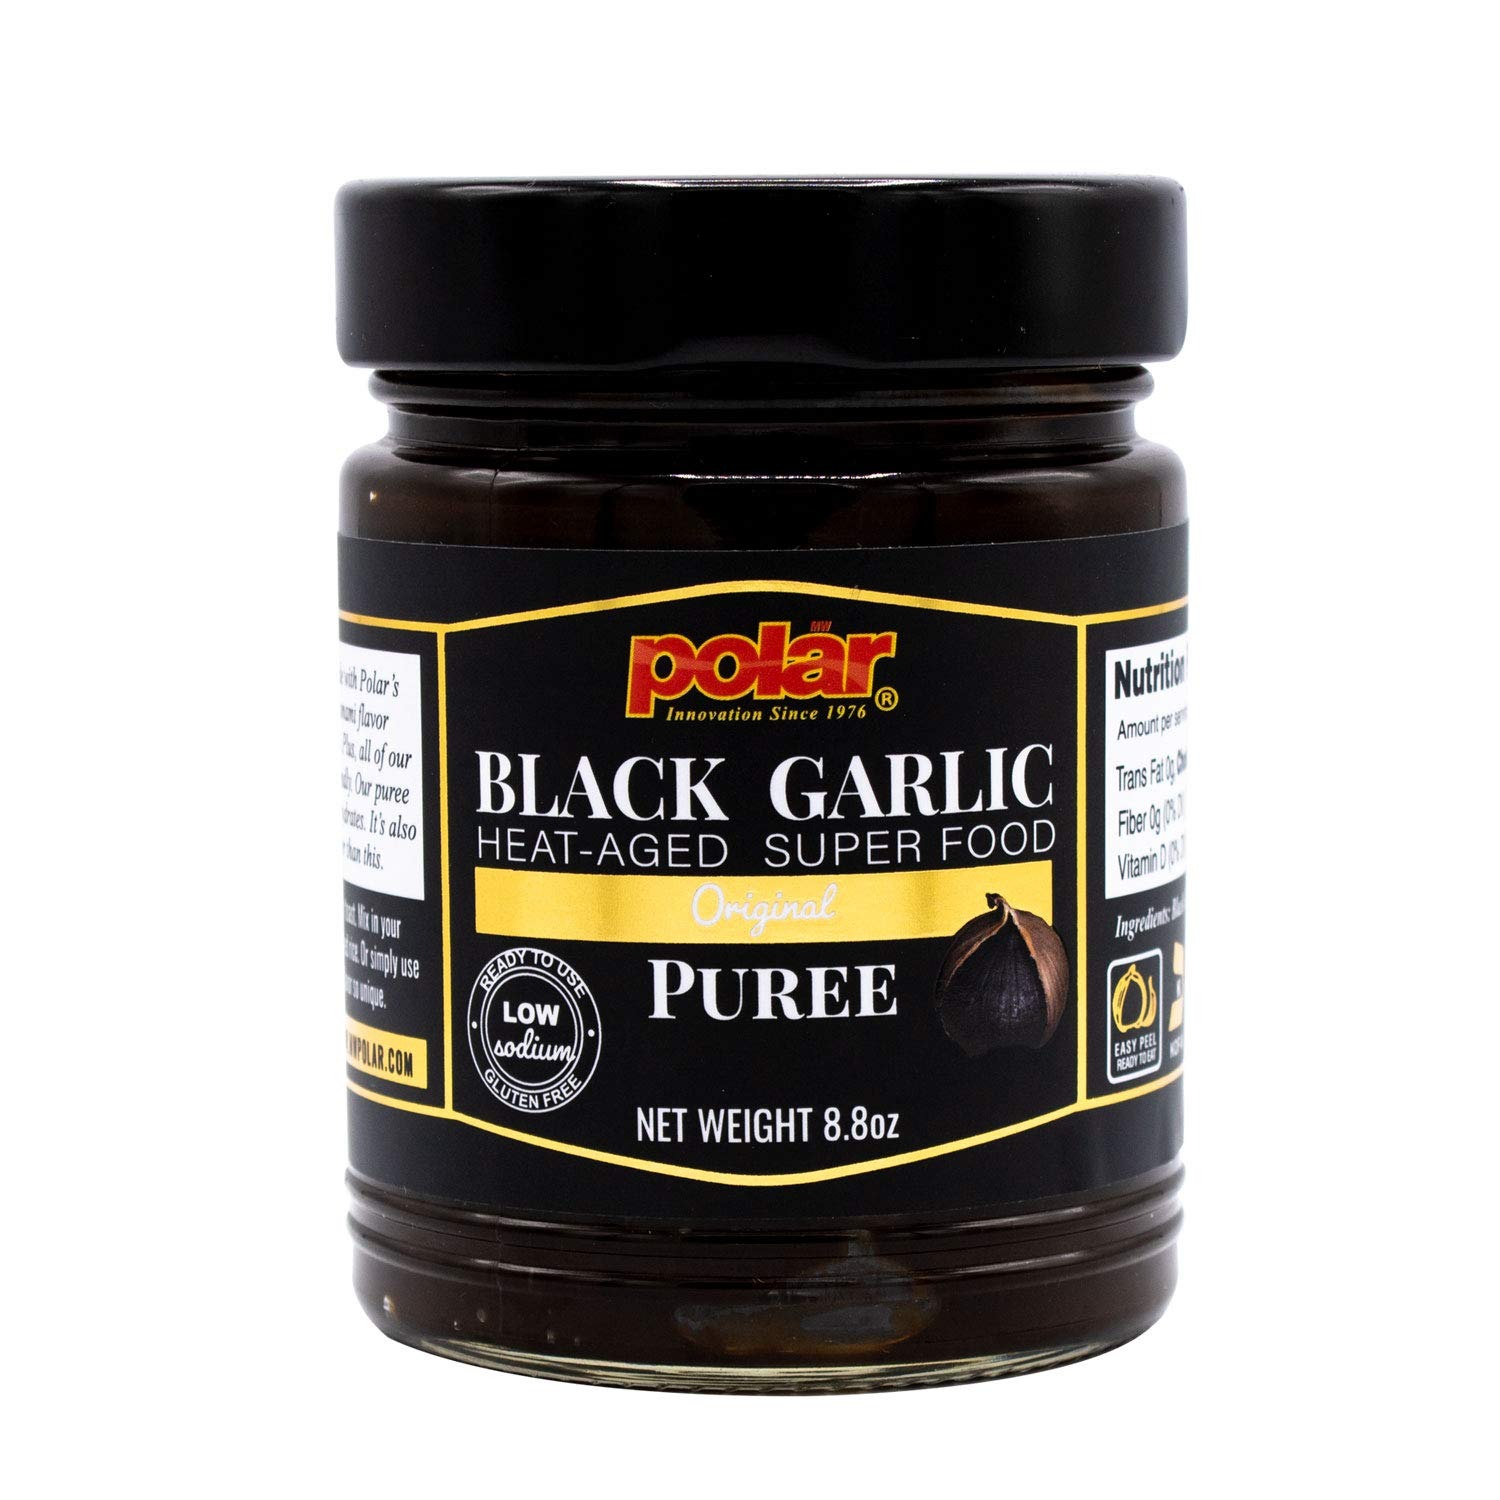
Item Name: MW Polar Black Garlic Puree (Original) 8.8oz (Pack of 1)
Bullet Point 1: Uses Naturally Cured Black Garlic
Bullet Point 2: Ready-to-eat, easy-spread
Bullet Point 3: Known to have S-allyl-cysteine & Polysaccharides
Bullet Point 4: High in Antioxidants - Quinones & Polyphenols
Bullet Point 5: BPA Free Glass Jar
Value: 8.8
Unit: Ounce

Price: 15.99